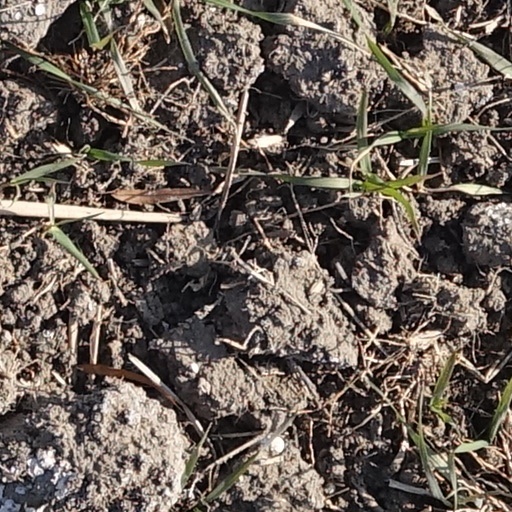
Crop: wheat